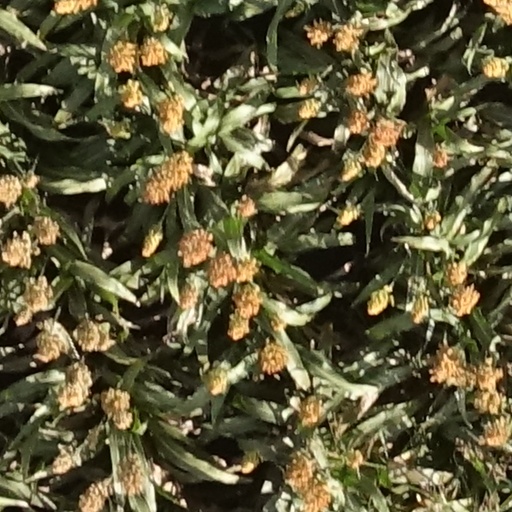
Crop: sorghum